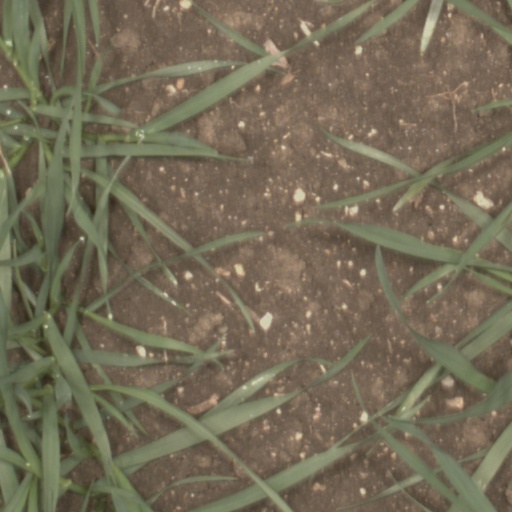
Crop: wheat